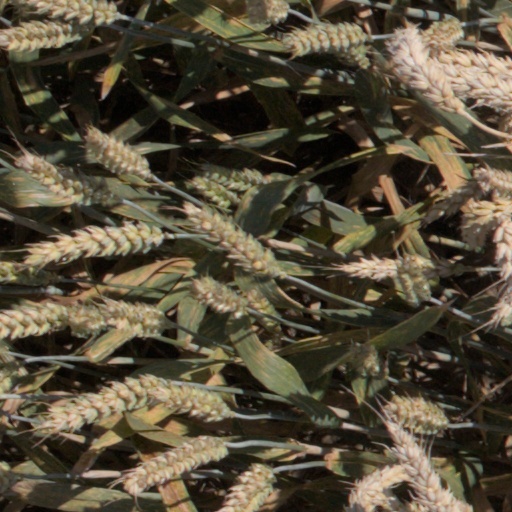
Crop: wheat